The Diary of a Nobody

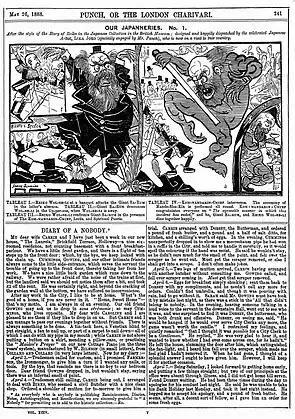
The first instalment in "Punch" (1888)

The "Diary" made its initial appearance as an intermittent serial in the satirical weekly magazine "Punch". The first of the 26 instalments was announced in the issue of 26 May 1888 with a brief editorial note: "As everybody who is anybody is publishing Reminiscences, Diaries, Notes, Autobiographies, and Recollections, we are sincerely grateful to 'A Nobody' for permitting us to add to the historic collection". The diary entry dates are several weeks behind the dates on which they appear in "Punch".